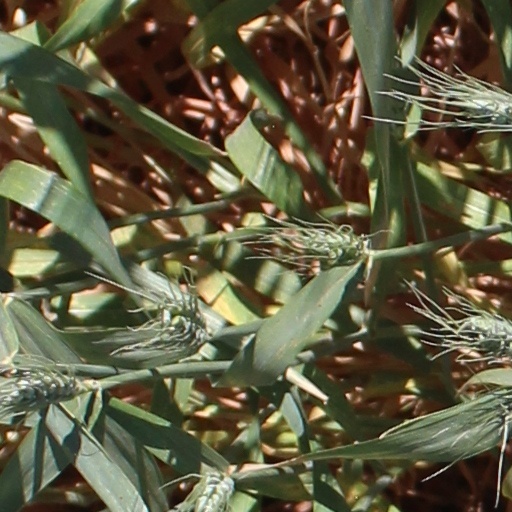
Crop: wheat